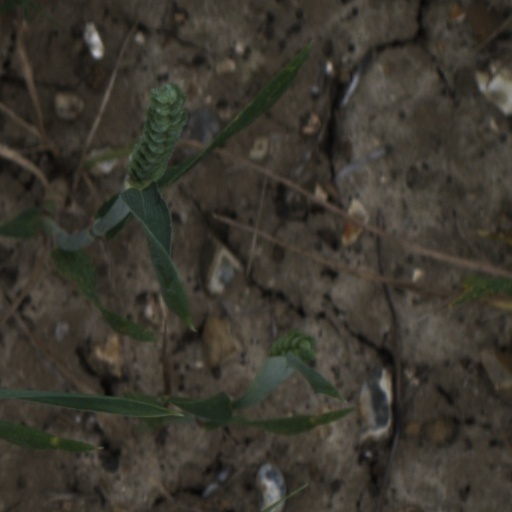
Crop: wheat